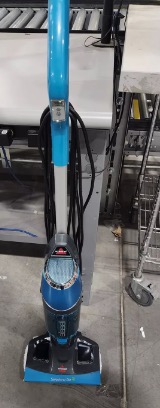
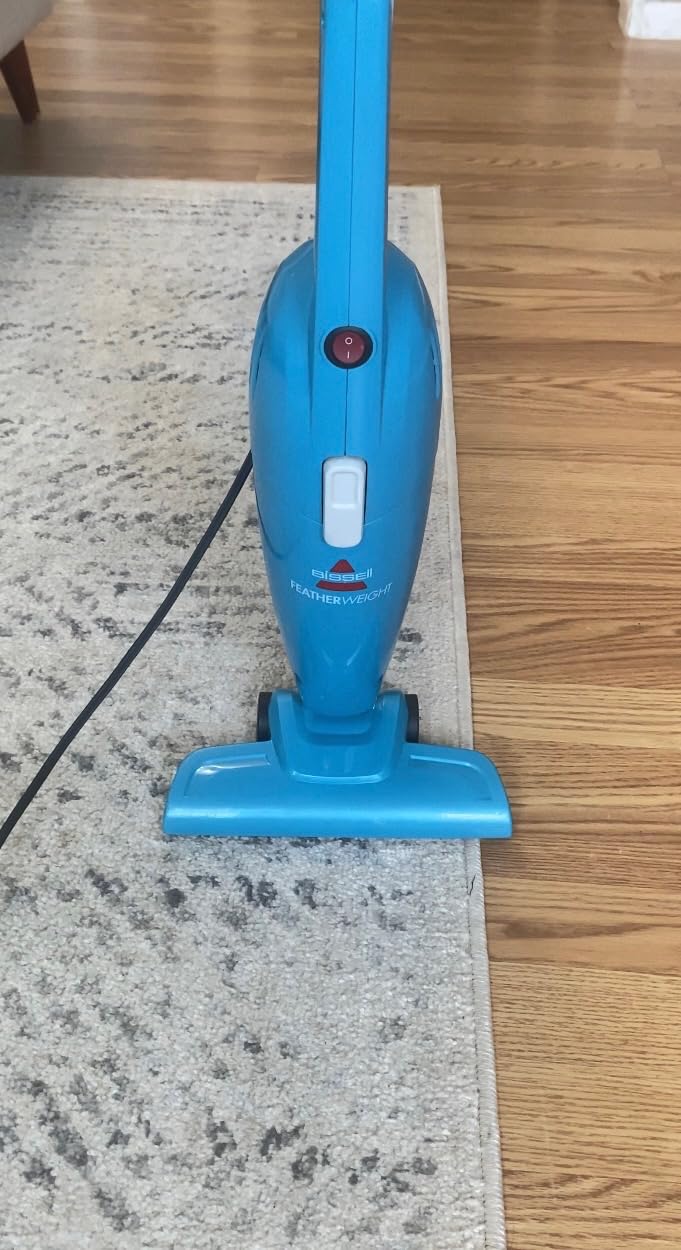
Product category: items_vacuum
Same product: no